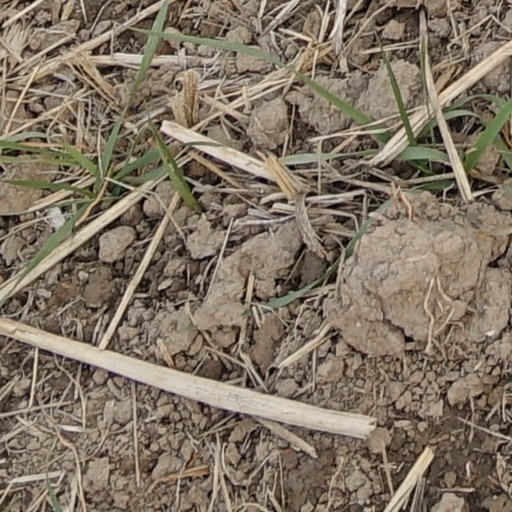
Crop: wheat